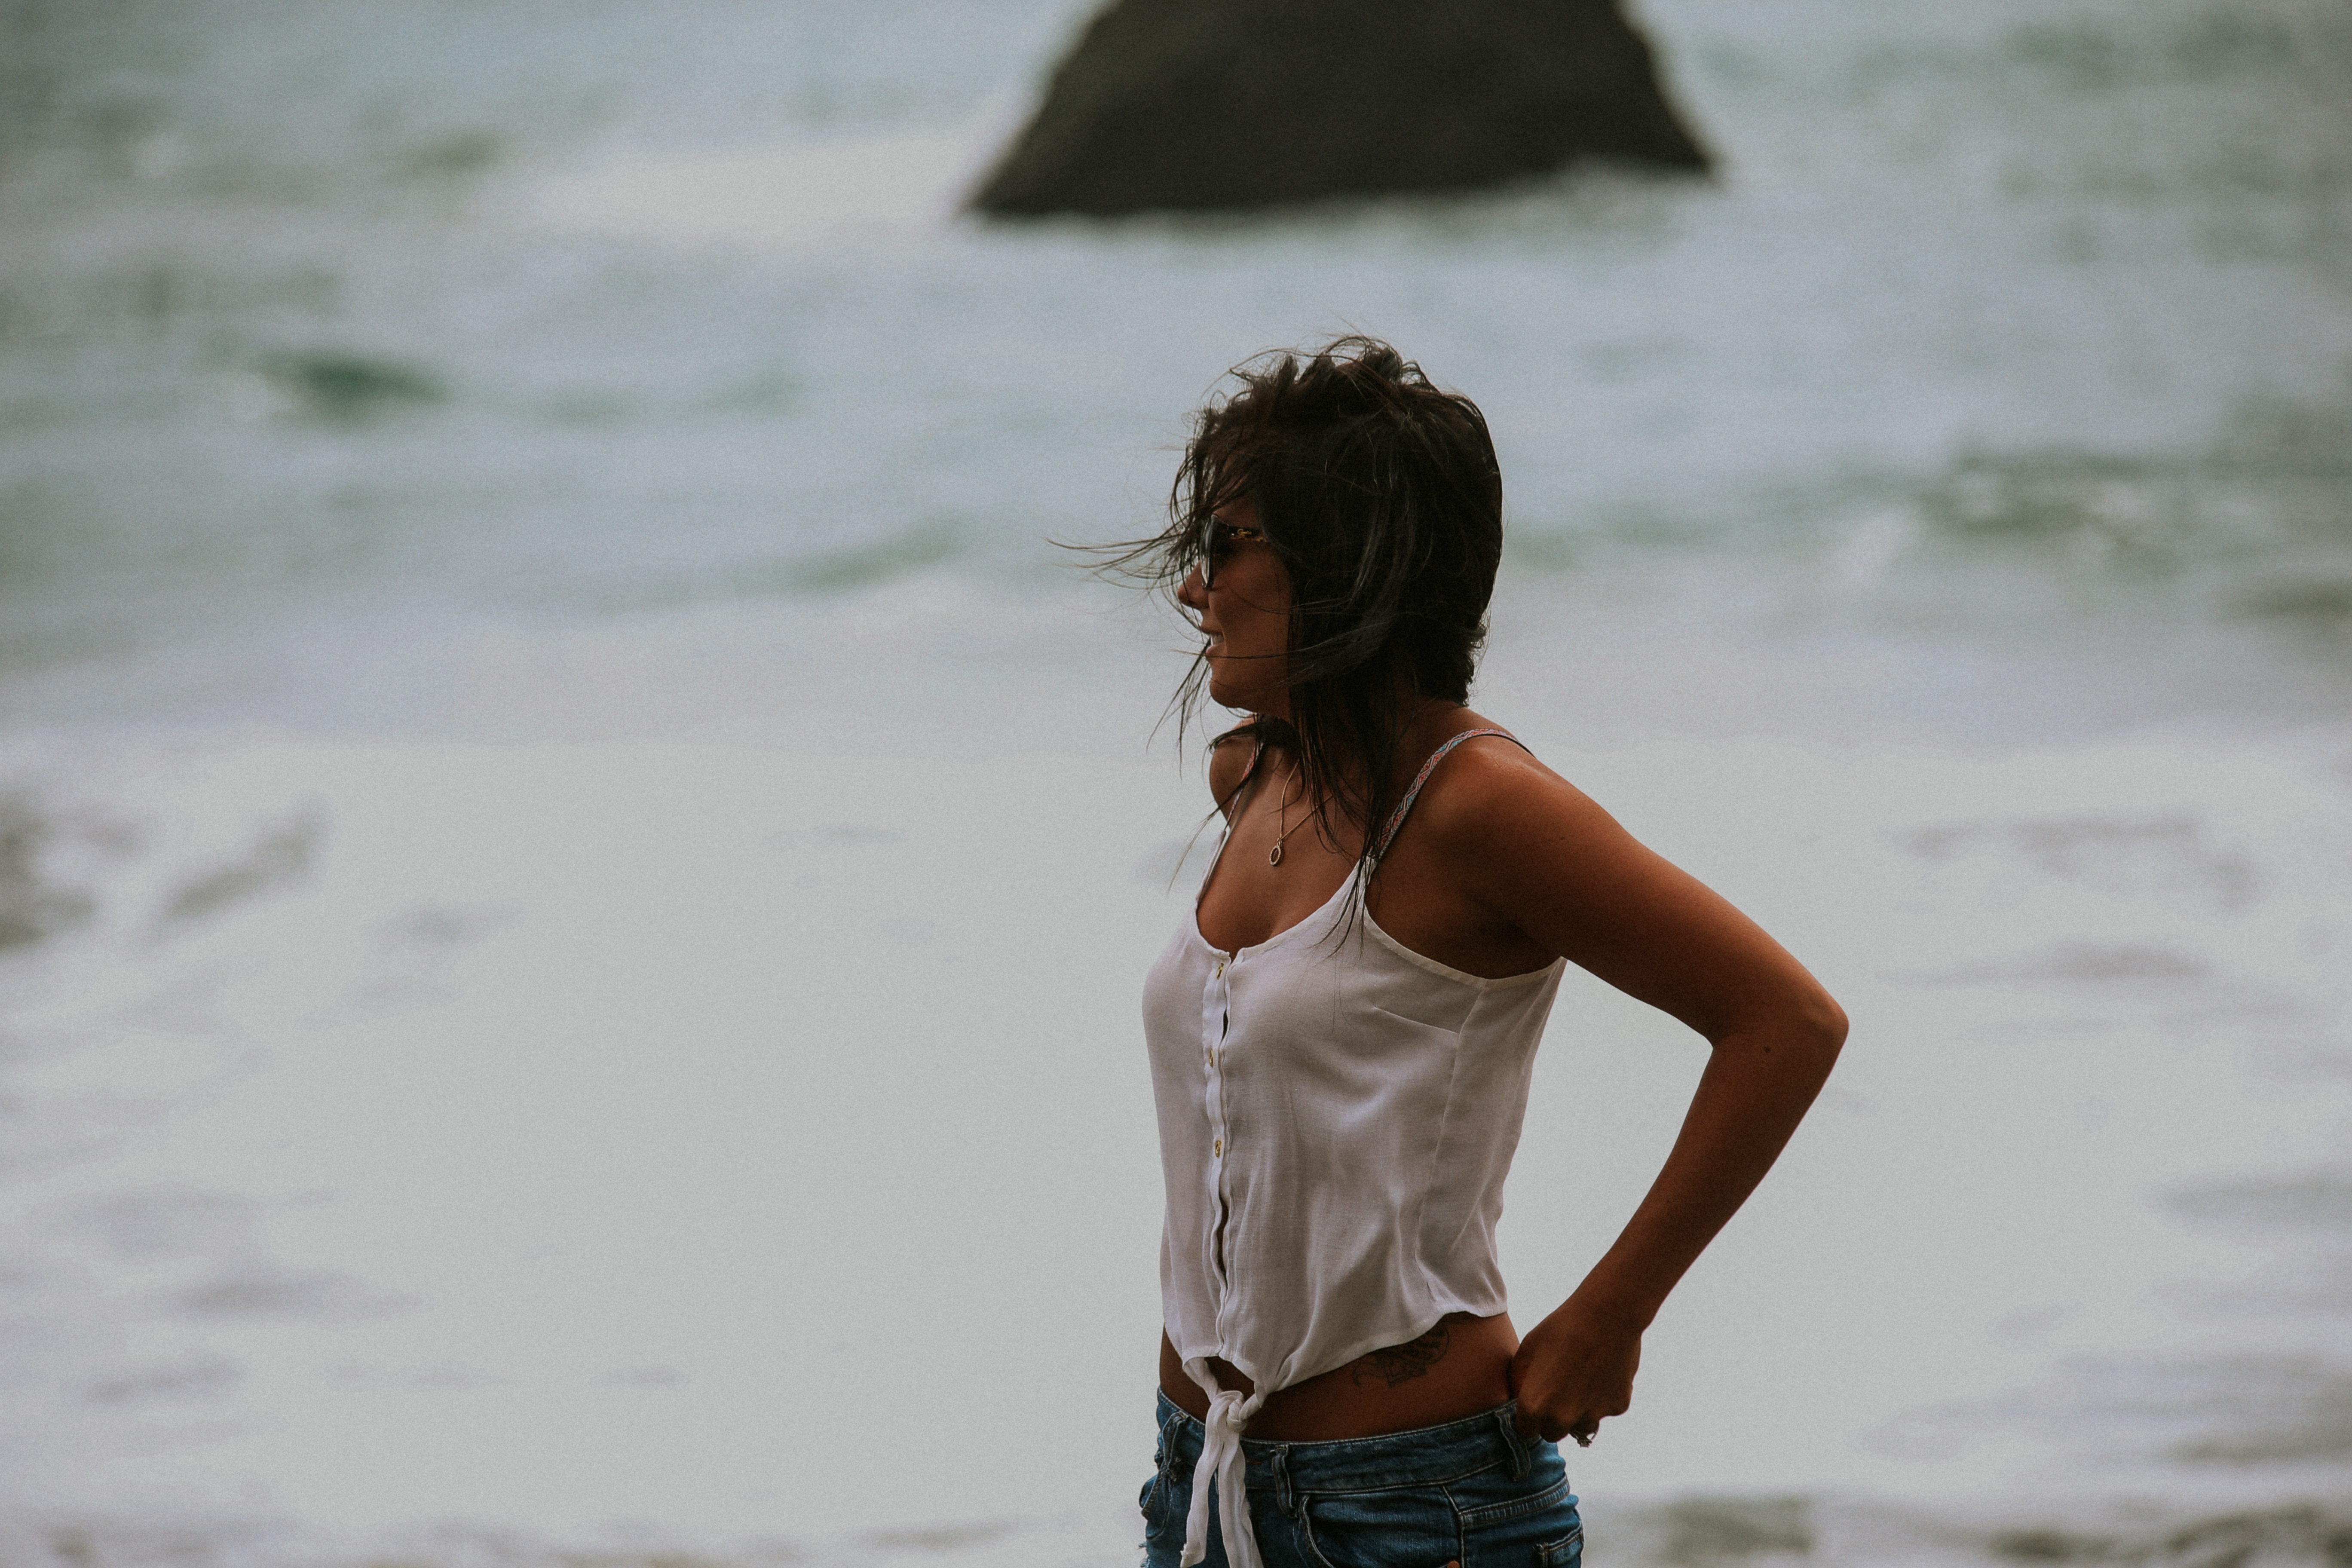
man, beach, sea, coast, water, ocean, person, girl, wave, vacation, male, model, spring, season, beauty, photo shoot